James Burton & Sons

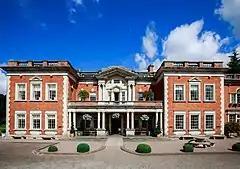
Eaves Hall. Built for John Burton (1809–1879) in 1864

John Burton, who commissioned Eaves Hall, West Bradford, Lancashire to be built for his use in 1864, inherited majority control of the company though, due to poor health, his brothers Oliver and Frederick ran the mills. James Burton Jr (1819–1865), the second son, died before his father.